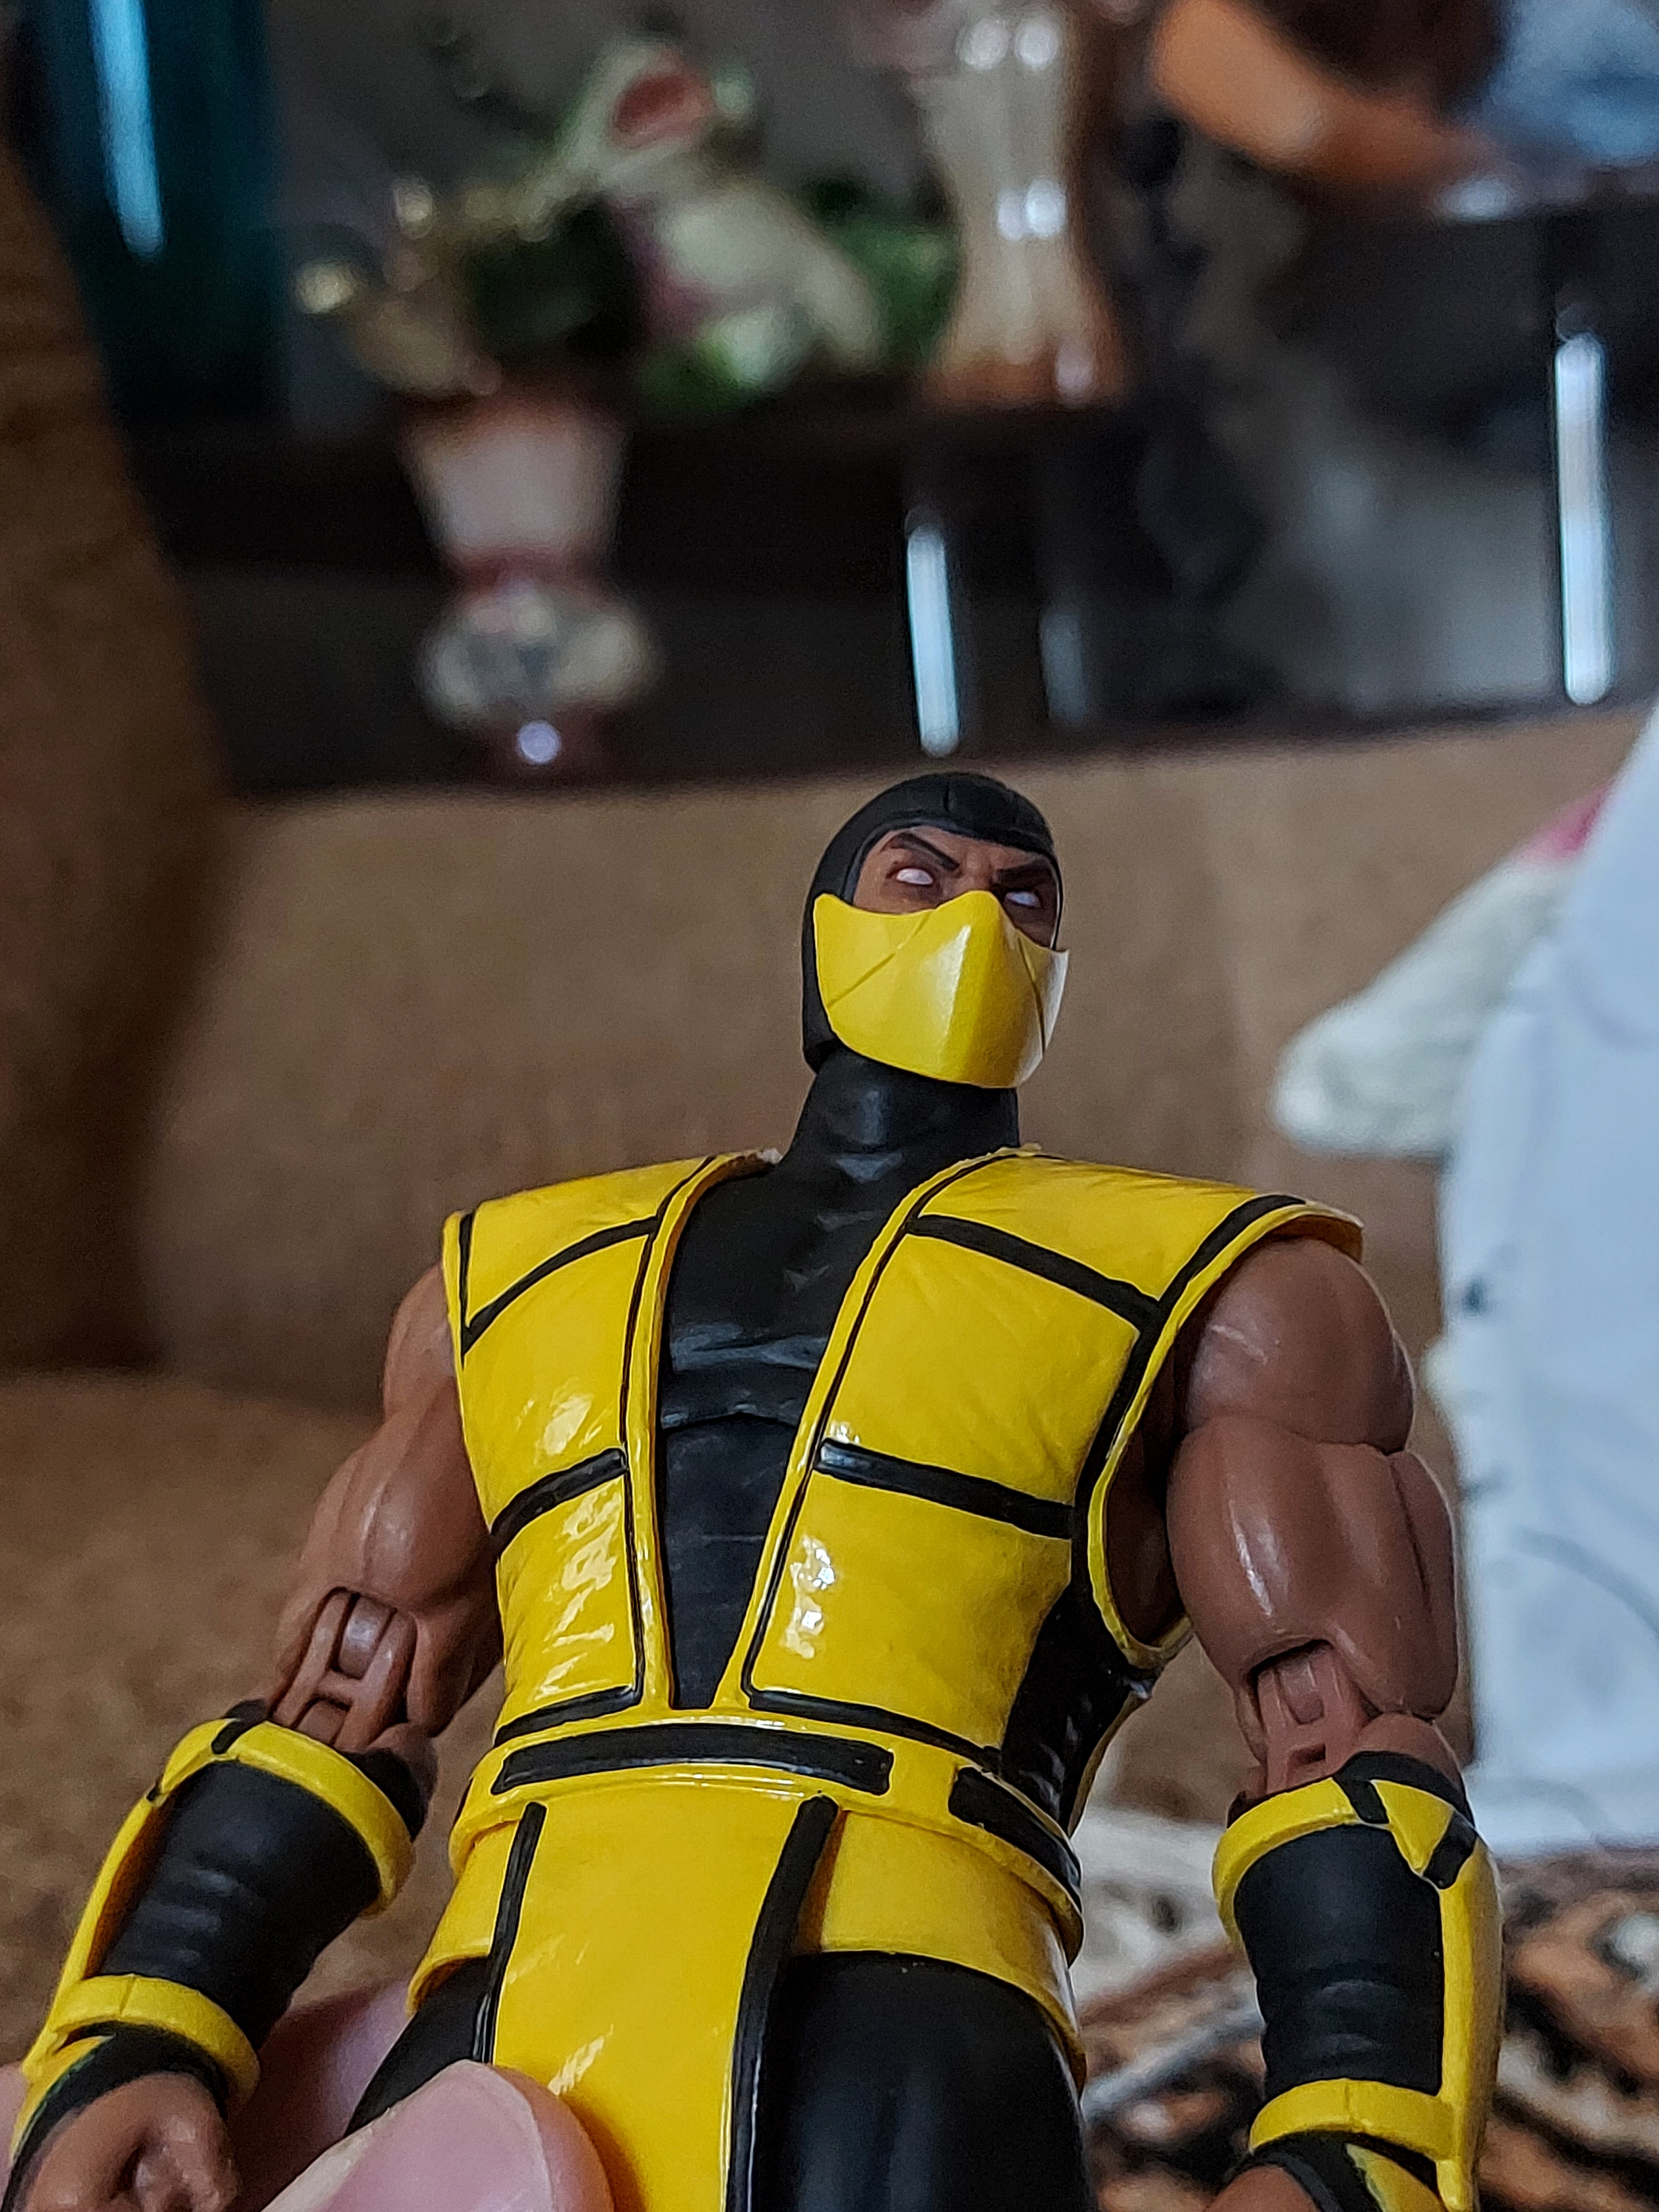
scorpion, storm, collectibles, photograph, white, green, sleeve, yellow, thigh, personal protective equipment, fictional character, human leg, competition event, uniform, action figure, costume, carmine, armour, fiction, figurine, sitting, machine, fun, chest, costume design, knee, player